Thomas Mitchell (explorer)

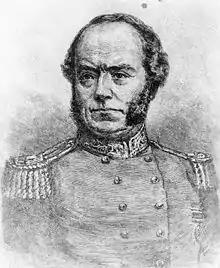
Engraving of Major Sir Thomas Mitchell

In January 1846, they left the Bogan and started following the Macquarie River where Mitchell was informed of Pipers' intention to leave the expedition. Mitchell ordered him back to Bathurst, accompanied by Corporal Graham. Near the Macquarie Marshes the harvesting of native millet by Aboriginal people to make bread was recorded and a local man named Yulliyally guided the group to the Barwon River. From here two brothers from a nearby clan led Mitchell to vital waterholes near the Narran River. Mitchell "blushed inwardly for our pallid race" knowing that "white man's cattle would soon trample these holes into a quagmire of mud." More bundles of harvested millet lay for miles along their journey up the Narran. Mitchell then received a message from his son, Roderick Mitchell, a Crown Lands Commissioner who had previously been to the area, which recommended following the Balonne and the Culgoa rivers north. They encountered many Indigenous people who guided the group along the way. On 12 April 1846 Mitchell came to a natural bridge of rocks on the main branch of the Balonne which he called St. George Bridge, now the site of the town of St George. Kennedy was left in charge of the main body here, and was instructed to follow on slowly while Mitchell pushed ahead with a few men. Mitchell followed the Balonne to the Maranoa, and the Cogoon (now called Muckadilla Creek, near Roma). This rivulet led him to an area with an "abundance of good pasturage" in which stood a solitary double topped hill that he named Mount Abundance, on which grew a species of bottle tree. He then crossed to the Maranoa and awaited Kennedy's arrival. Kennedy, who had trouble with local inhabitants trying to burn down his camp, rejoined Mitchell on 1 June 1846.